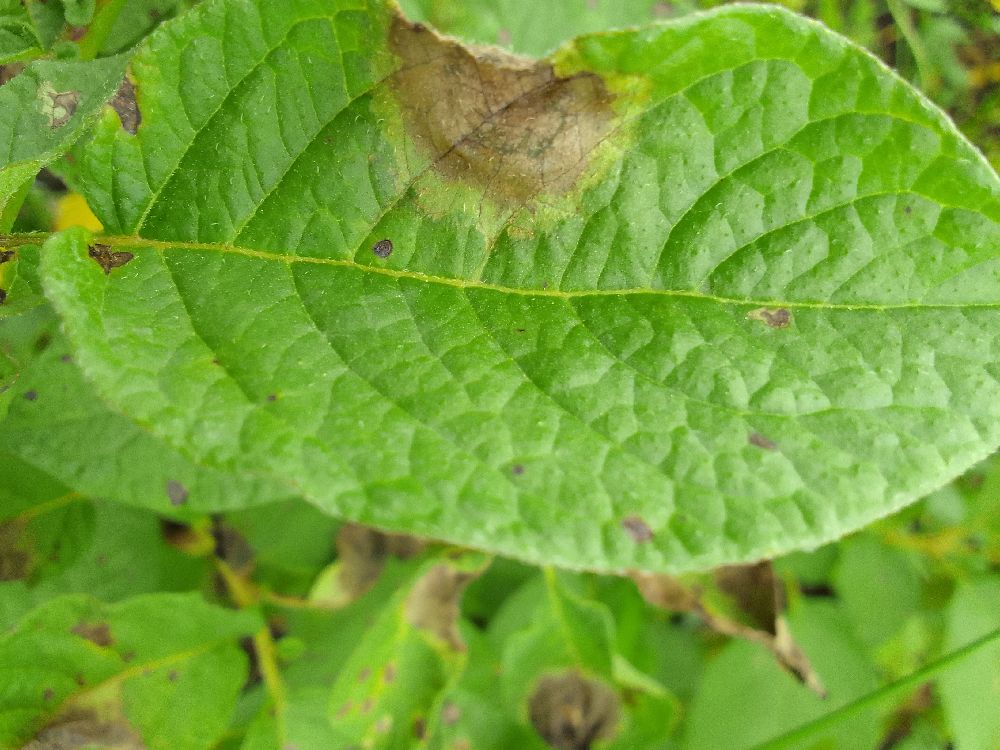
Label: Late blight